Danbulla, Queensland

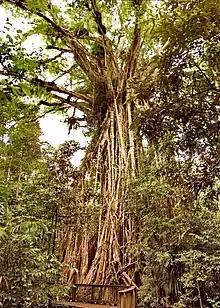
Cathedral Fig Tree, 2008

Danbulla is on the Atherton Tableland. It is bounded to the west by Lake Tinaroo, to the north by Tinaroo Range, to the north-east and east by Lamb Range, to the south-east by Main Range, and to the south-west by Surprise Creek, a tributary of Lake Tinaroo. It is within the world-heritage-listed Wet Tropics of Queensland.